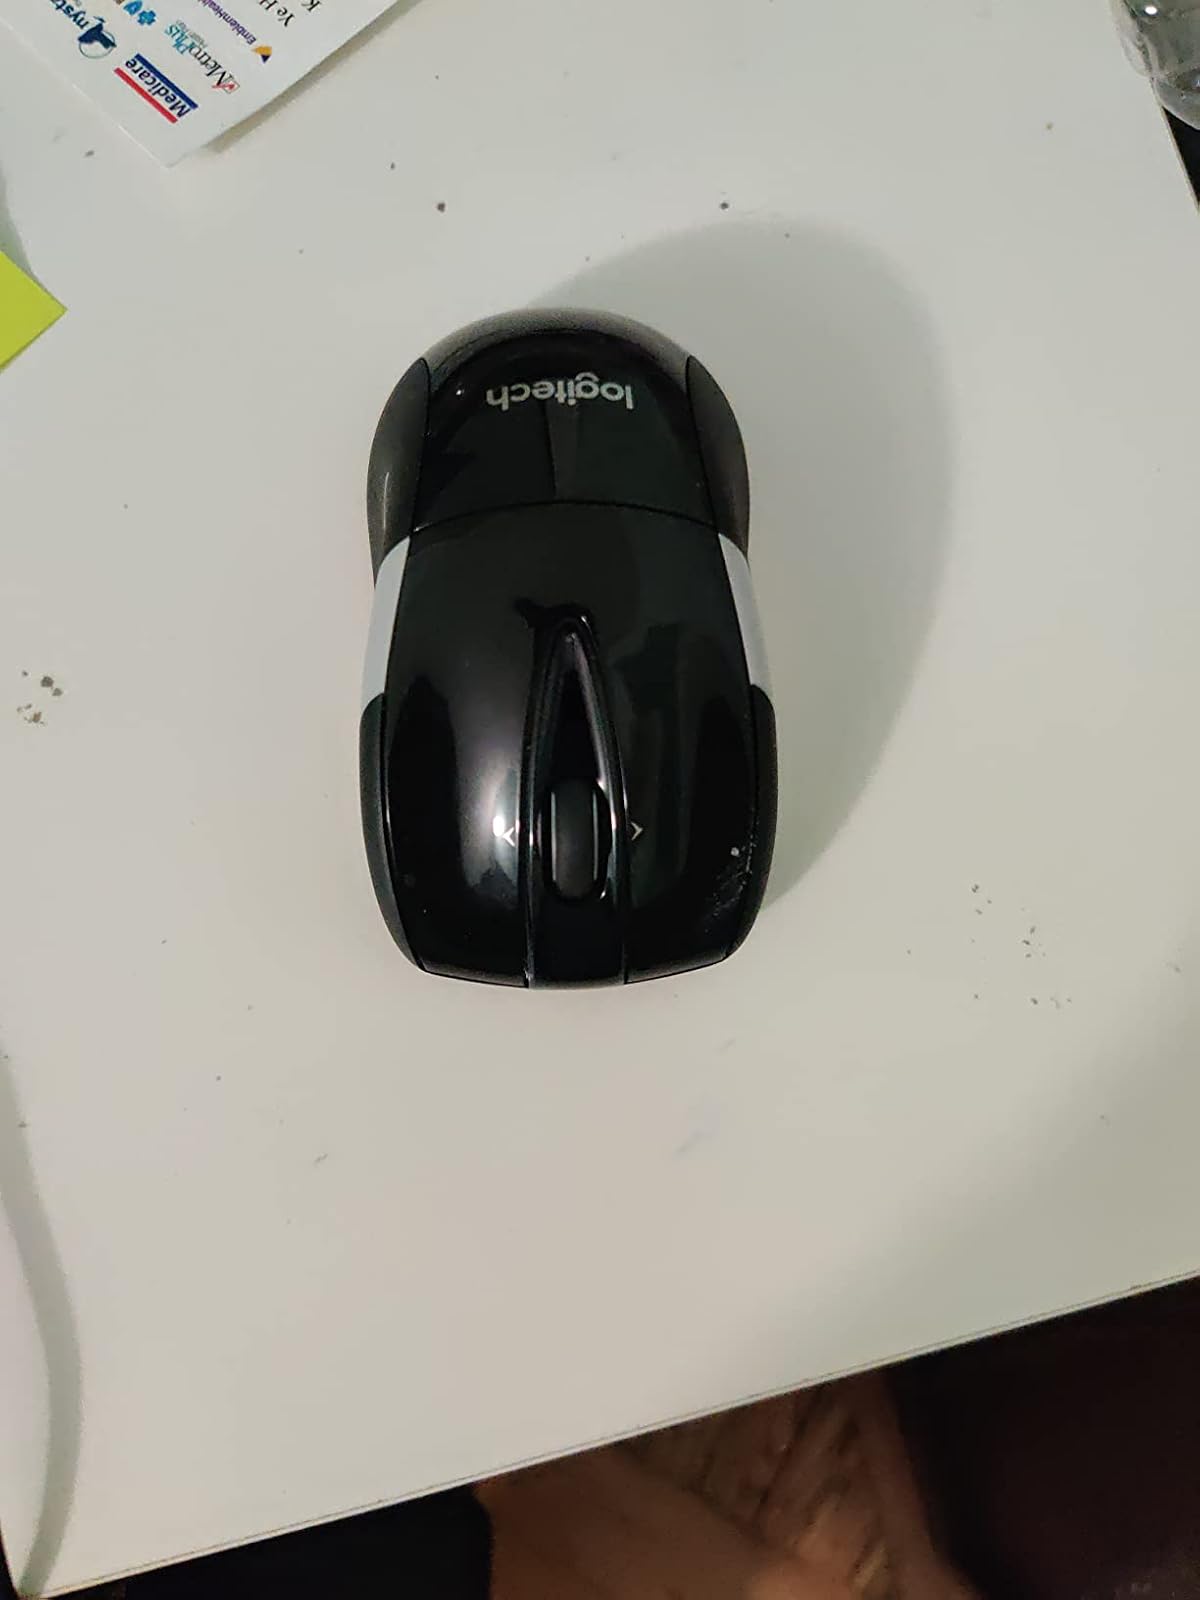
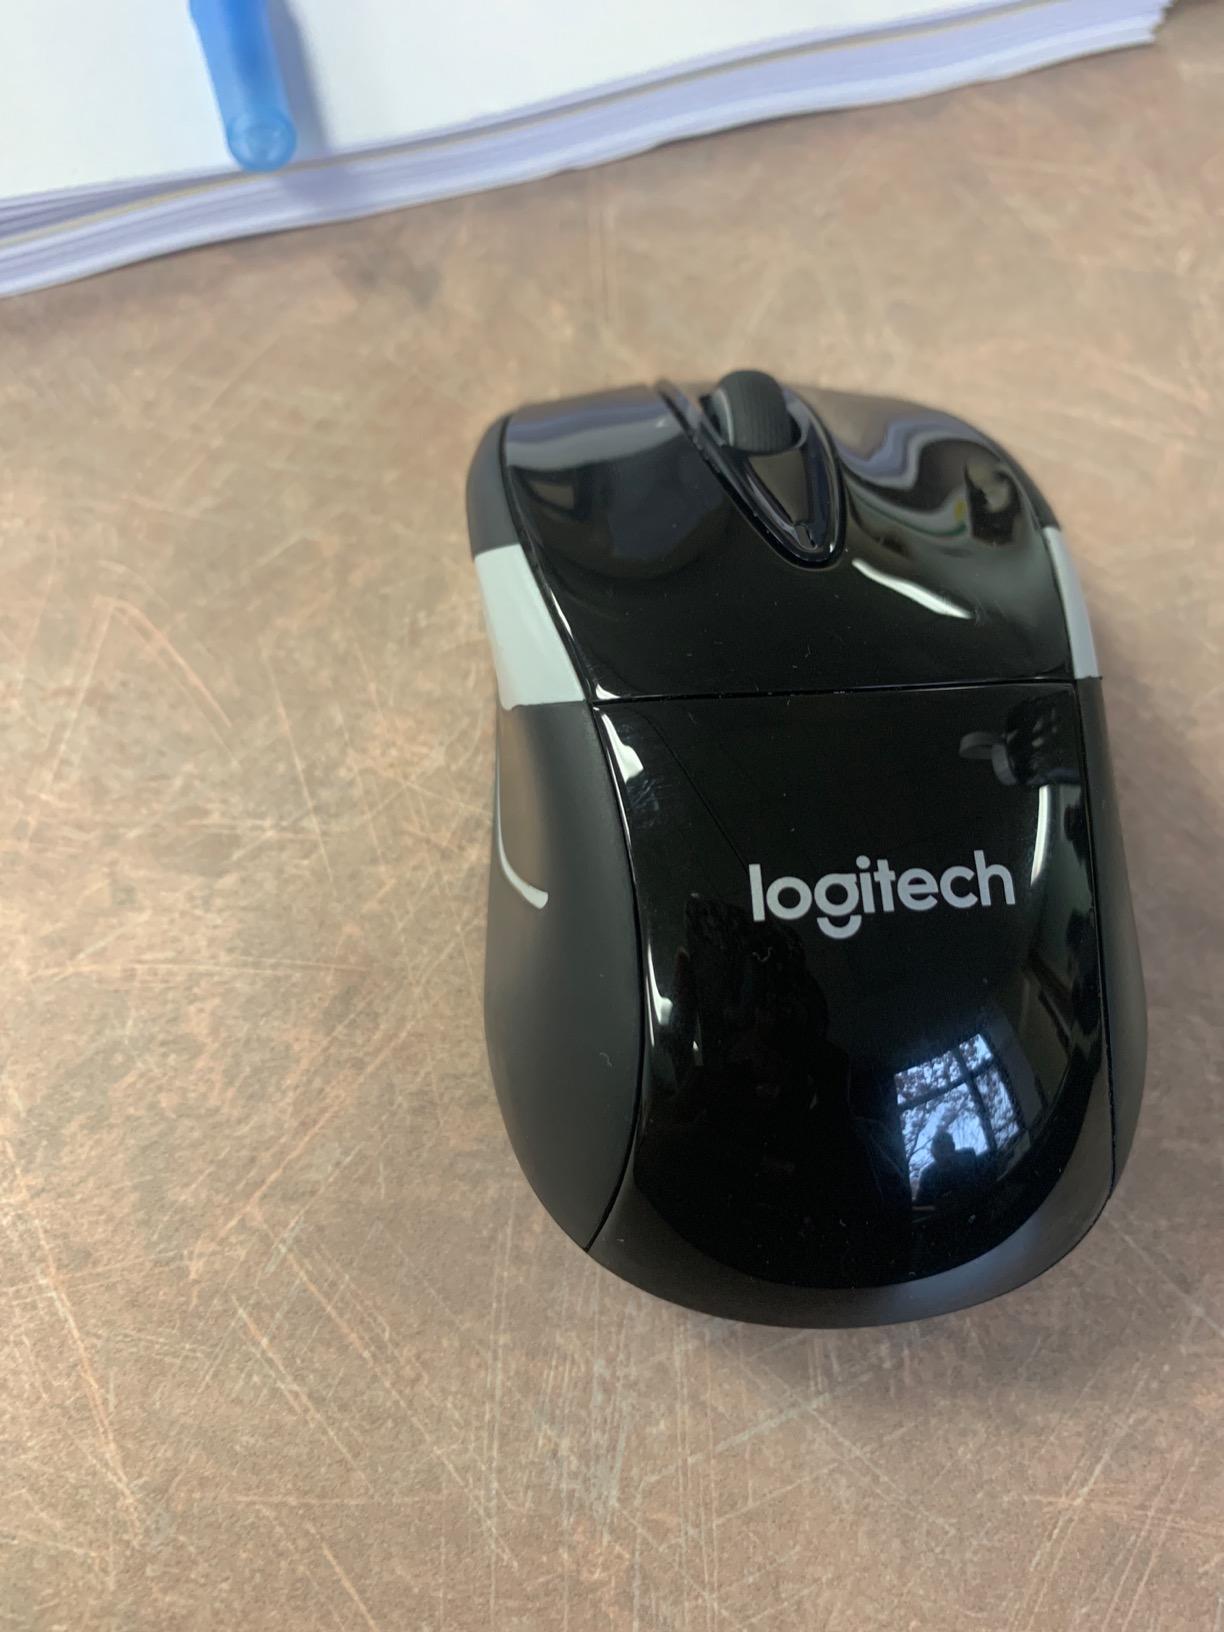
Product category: mouse
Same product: yes